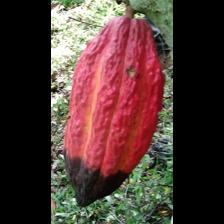
Label: phytophthora